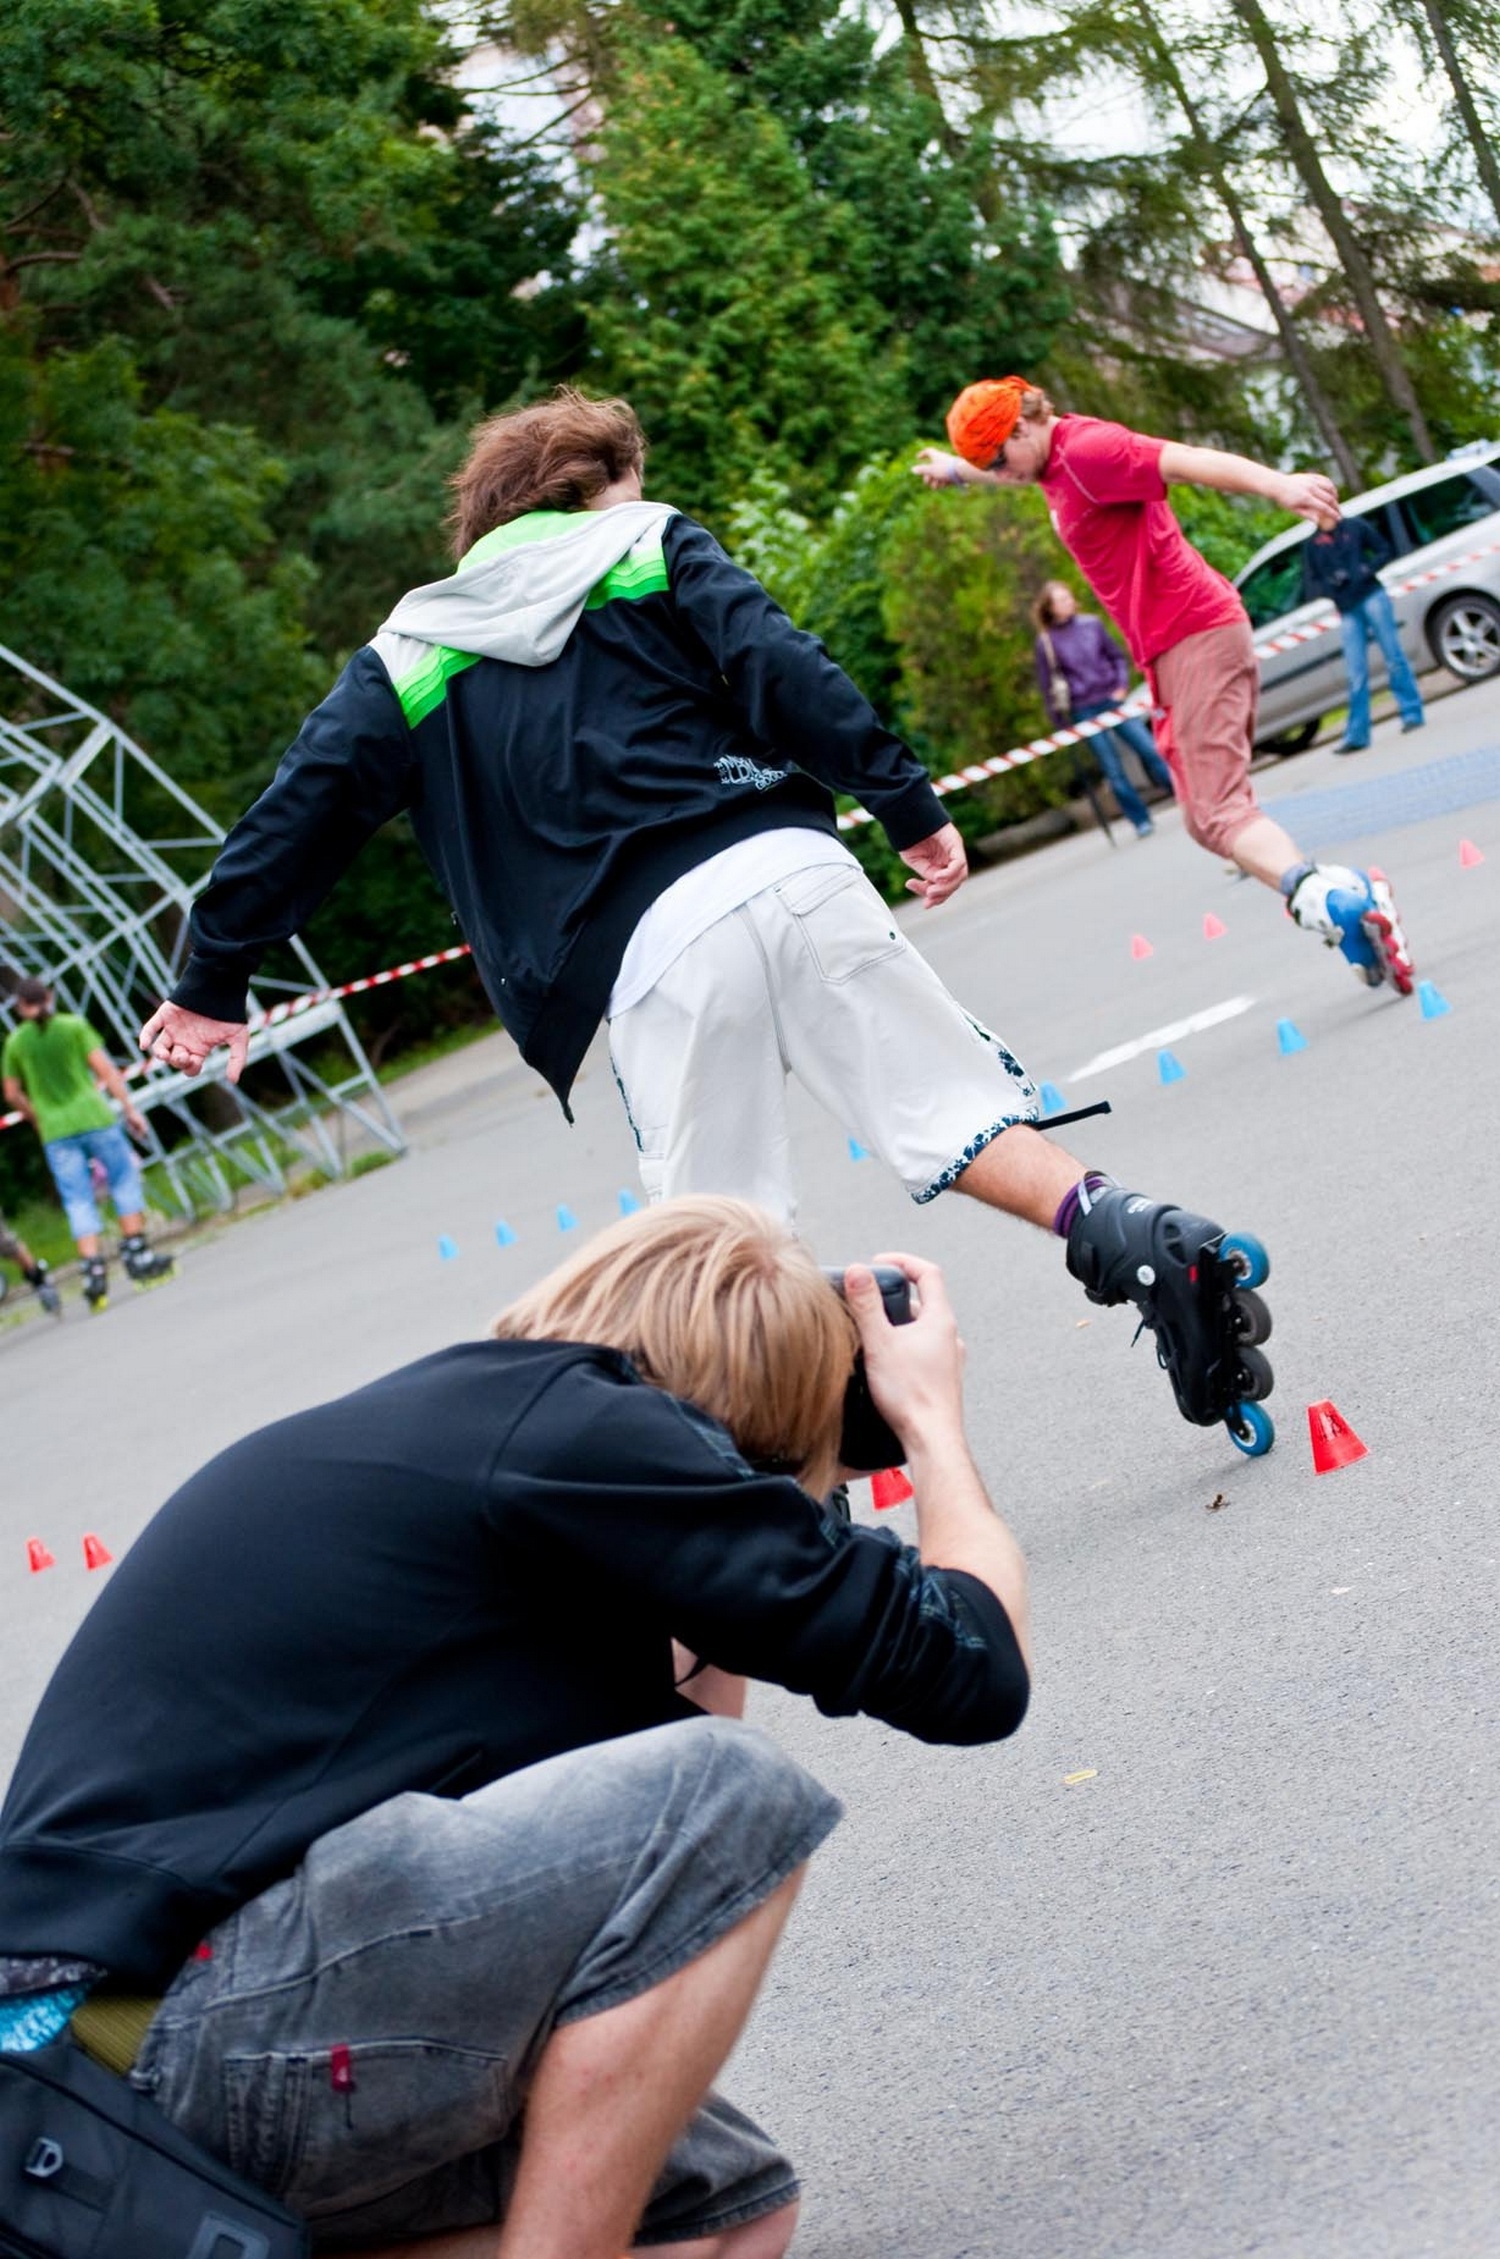
sport, photographer, skateboarding, spring, extreme sport, fun, footwear, shot, roller skating